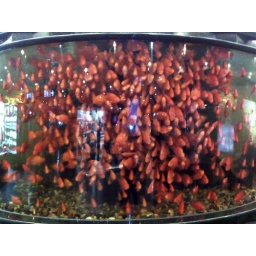
&amp;quot;Little fish big fish swimming in the water. come back here, man. gimme my daughter...&amp;quot;